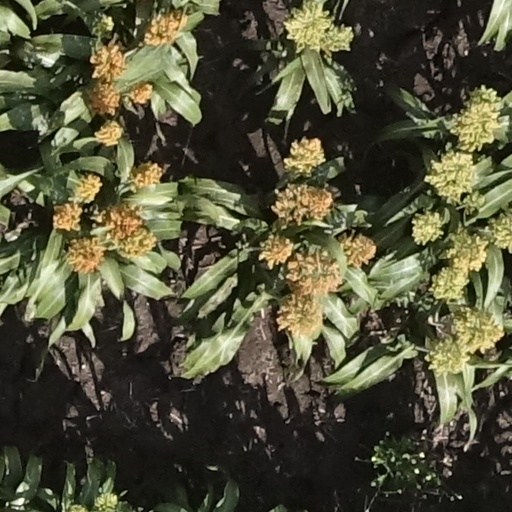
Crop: sorghum